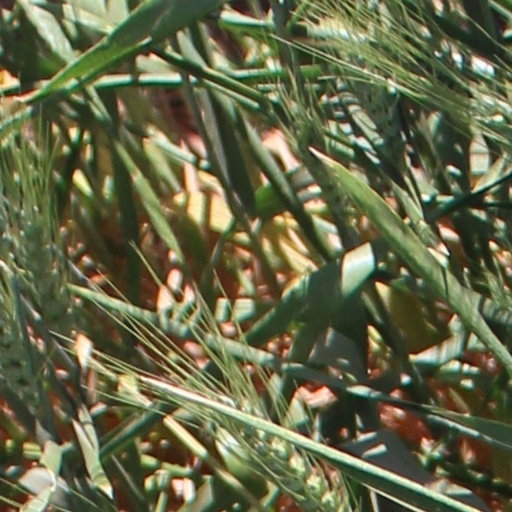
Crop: wheat